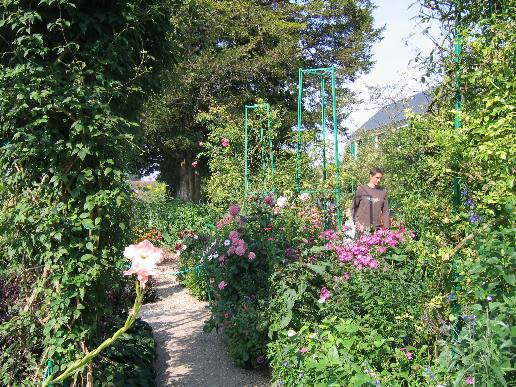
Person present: No